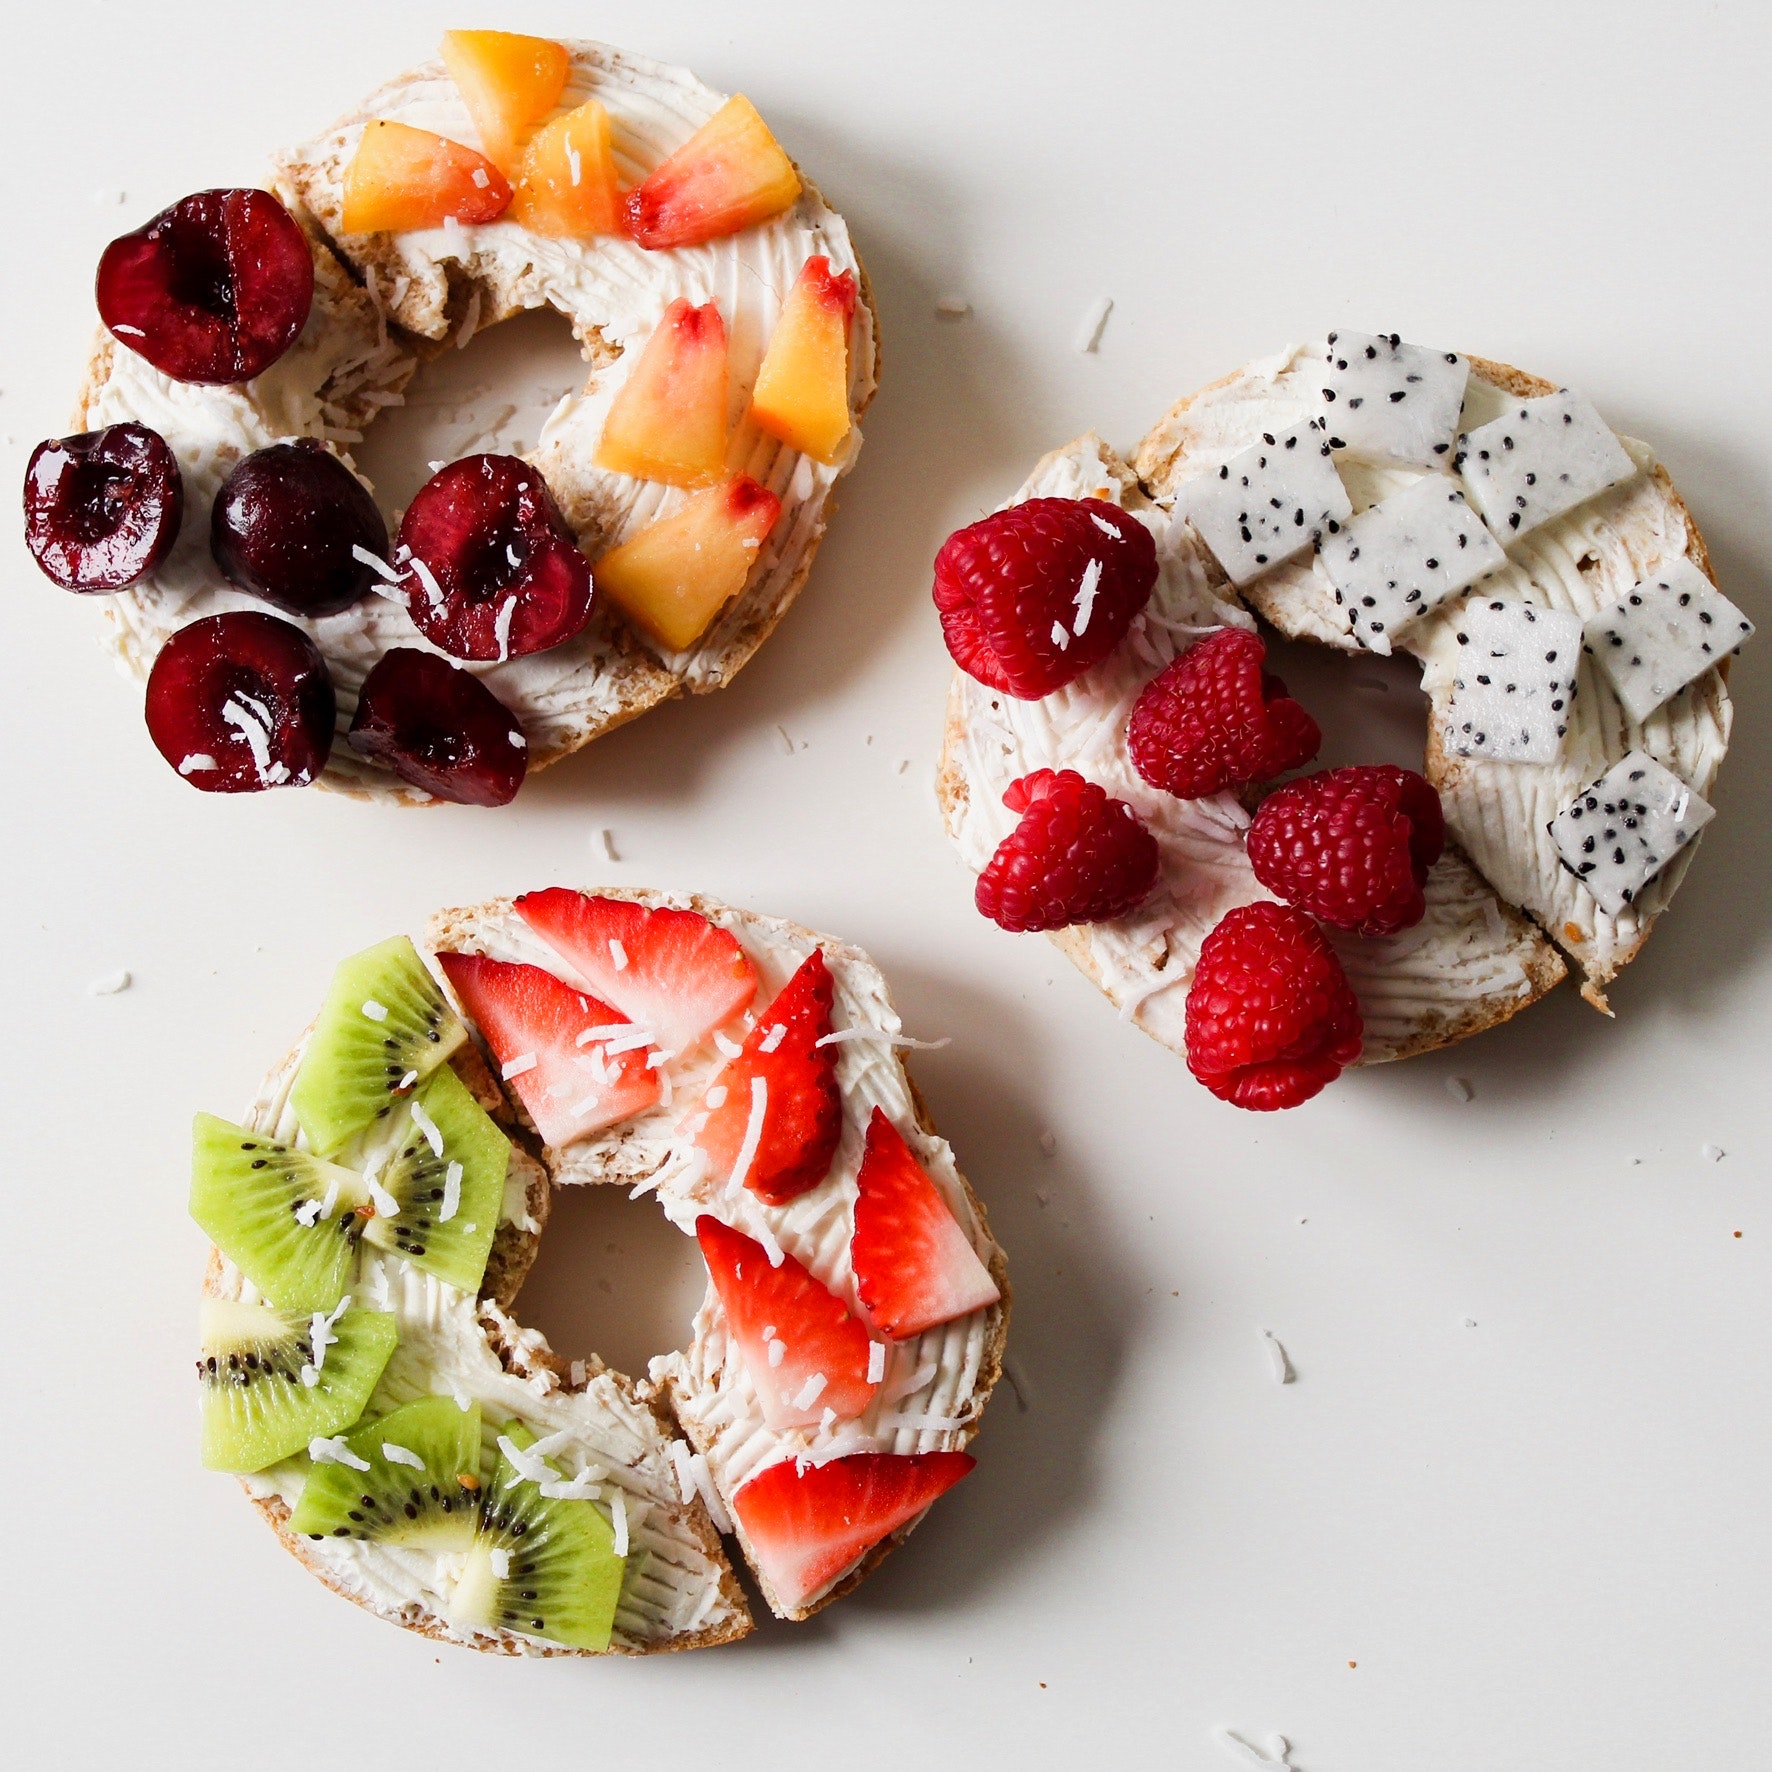
dish, food, cuisine, ingredient, strawberry, fruit salad, breakfast, fruit, produce, pavlova, brunch, strawberries, staple food, bruschetta, finger food, dairy, baked goods, appetizer, recipe, plant, dessert, cream, superfood, goat cheese, scone, meal, berry, mascarpone, whipped cream, bread